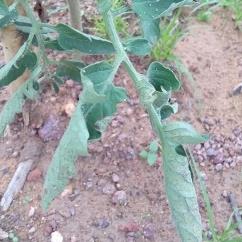
Crop: Tomato
Condition: fusarium-d